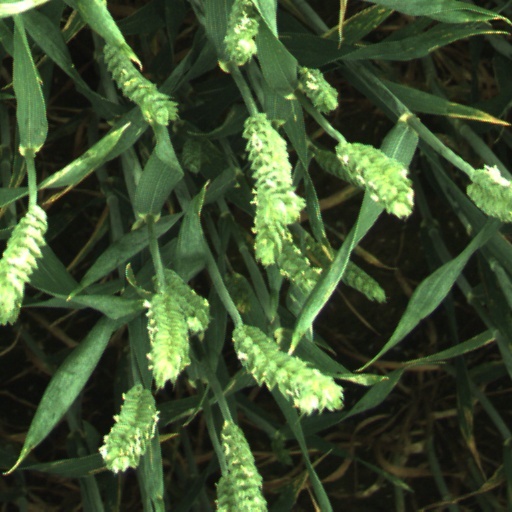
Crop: wheat